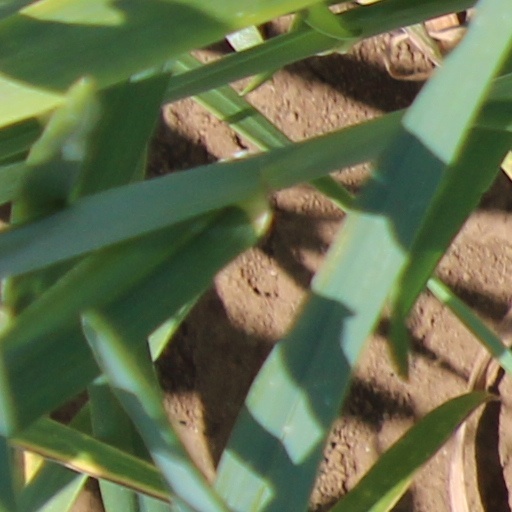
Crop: wheat